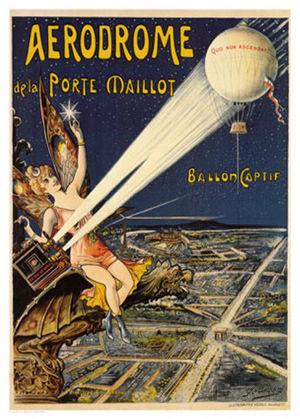
affiche pour le ballon captif de la porte Maillot vers 1890
Le boulevard Pershing est une voie publique situé dans le 17ᵉ arrondissement de Paris.
Le ballon captif est un type d'aérostat, un ballon relié au sol par un câble et piloté par un aérostier.